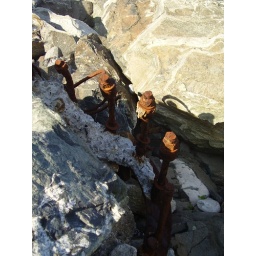
old sea wall fence in Rye